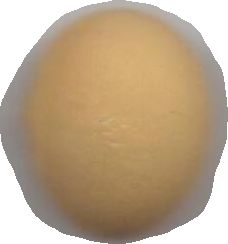
Variety: Grobogan